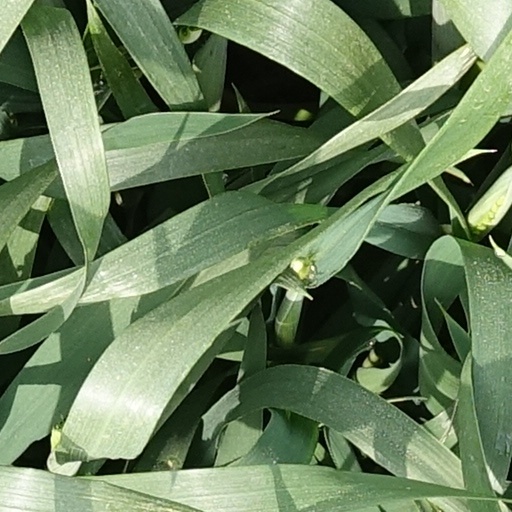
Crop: wheat